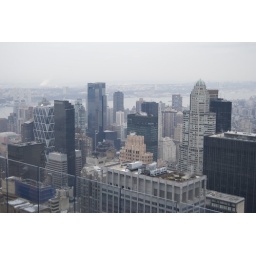
A visit to the tower that is the Rockefeller Center in New York, including to th erop floor viewing platform.A visit to the tower that is the Rockefeller Center in New York, including to th erop floor viewing platform.